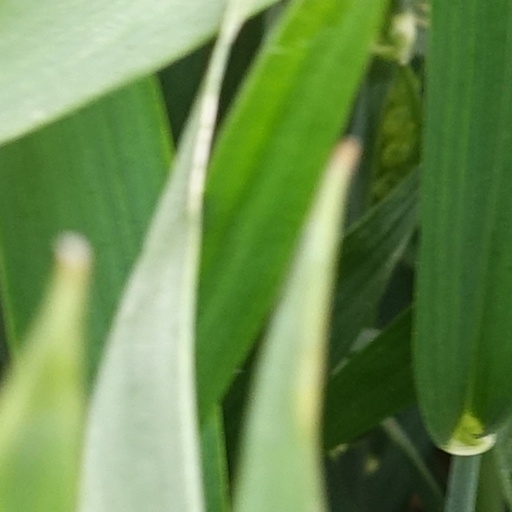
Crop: wheat